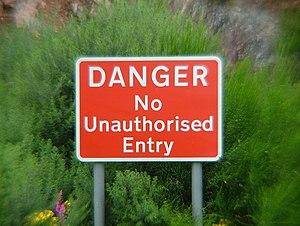
La paranoïa, dans cette langue et à l'origine, dans la poésie grecque, indique simplement quelque chose qui est contre l'entendement. À partir du début du XIXᵉ siècle, appropriée par la psychiatrie naissante, la paranoïa indique un trouble mental manifesté par des difficultés relationnelles, des troubles du comportement et un sentiment de persécution pouvant aller jusqu'à un point d'irrationalité et de délire. La pensée paranoïaque inclut typiquement des croyances de persécution liées à une menace perçue comme provenant des individus : jalousie, délires, etc. et de sentiments de mégalomanie dus à l'aberration de la pensée.